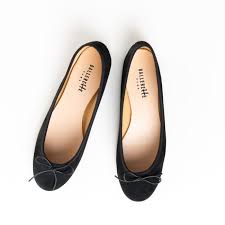
Label: Ballet Flat